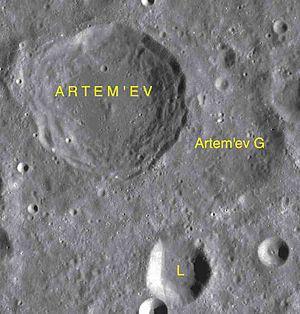
Artem'ev est un cratère d'impact sur la face cachée de la Lune. Le nom fut officiellement adopté par l'Union astronomique internationale en 1970, en référence à Vladimir A. Artemyev.